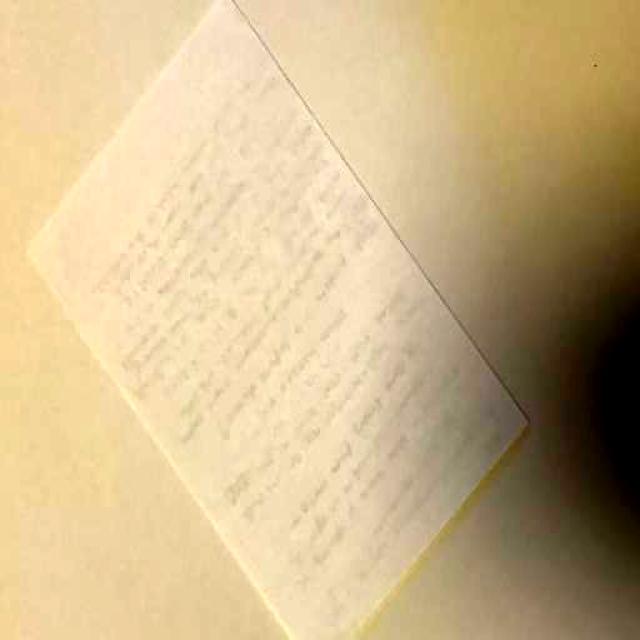
Label: Paper